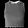
Label: T - shirt / top